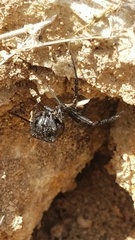
Species: Lactrodectus_hesperus